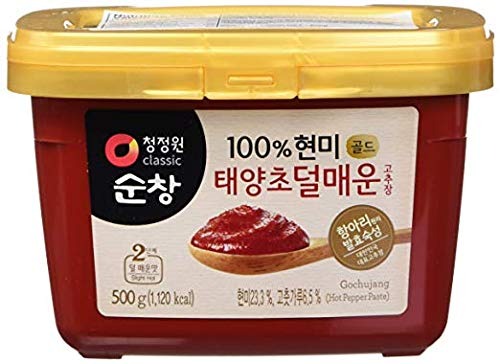
Item Name: Chung Jung One Sunchang Gochujang 500 Gram Mild Spice
Bullet Point 1: Perfect for making spicy Korean dishes
Bullet Point 2: Safe and clean manufacturing process
Bullet Point 3: Superior in taste and quality
Bullet Point 4: No corn syrup, fillers or preservatives
Bullet Point 5: All ingredients produced in Korea
Product Description: CJ Haechandle Gochujang is a must-have item for anyone serious about cooking authentic and fusion Korean dishes. It's a base for all that gochujang sauces and sesonings.
Value: 17.64
Unit: Ounce

Price: 9.39